1914 Wycombe by-election

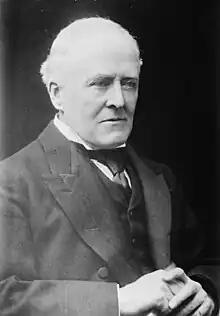
Cripps

Polling Day was set for 18 February 1914. Given that the out-going MP had been awarded a barony on 16 January, this left only about 4 weeks for campaigning.